Gedera

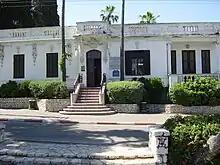
Beit Mintz, Bilu Museum

The land on which Gederah was established had once been owned by the Palestinians of Qatra, who had lost it due to debts. They were cultivating it as tenant farmers when the Jewish owners arrived and resented the intrusion onto what they still thought of as their land. According to another account, the land was actually owned by Qatra, but had been assigned by the government to the nearby village of Mughar when Qatra disclaimed ownership to avoid a certain murder charge. Mughar then sold it to Polivierre, who sold it to Pines. This, and the proximity of the two sites, led to poor relations between the communities that sometimes led to violent clashes. Israel Belkind, a member of "Bilu", described Gedera's relationship with its Arab neighbors as among the worst in all the settlements. Haim Hissin, also a "Bilu" member, criticized the Arabs for their provocative behavior, but also blamed the Jews for being unfair and arrogant.